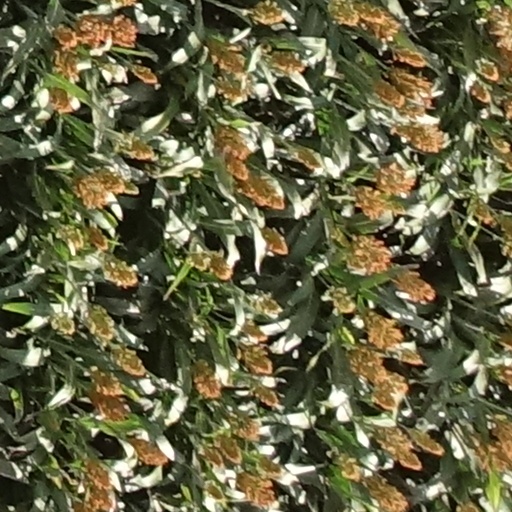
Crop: sorghum